Locomotive BASIC

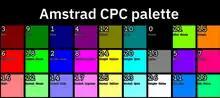
Amstrad CPC colour palette with ink numbers

If a programmer is concerned only with writing in a rich BASIC dialect they have an excellent machine on which to ply their skills and there is no reliance or expectation the programmer will ultimately have to resort to machine code or study the function of the hardware to produce good quality software. However, to fully comprehend the ethos behind Amstrad BASIC and push the machine to its limits, it is necessary to understand, at least superficially, the design approach to the machine as a whole.